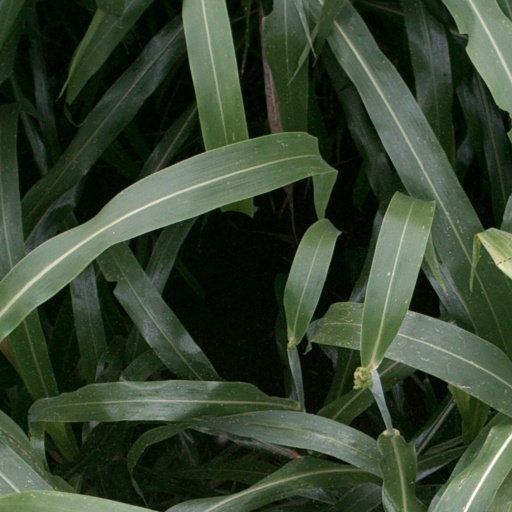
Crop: sorghum